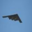
Label: airplane